Rascians

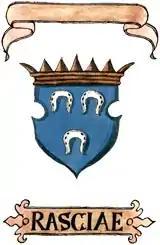
Imaginary Coat of arms of Rascia, from the Fojnica Armorial

In official Habsburg documents from the 18th century the Serbs of Habsburg Monarchy were mentioned as "Rasciani" ("Rascians"), "Natio Rasciana" ("Rascian nation"), "Illyri" ("Illyrians") and "Natio Illyrica" ("Illyrian nation").